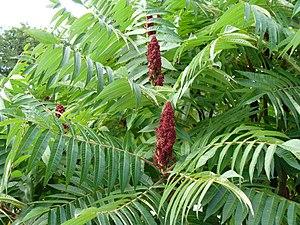
L'Ailante glanduleux, Ailante, Faux vernis du Japon, Frêne puant ou Vernis de Chine est une espèce d'arbres à feuilles caduques de la famille des Simaroubaceae. Il est natif à la fois du nord-est et du centre de la Chine et de Taïwan. Il est présent davantage dans la forêt tempérée que dans la forêt subtropicale d’Extrême-Orient. L'arbre pousse vite et est capable d'atteindre des hauteurs de 15 mètres en 25 ans. Cependant, l'espèce a également une durée de vie courte et vit rarement plus de 50 ans.